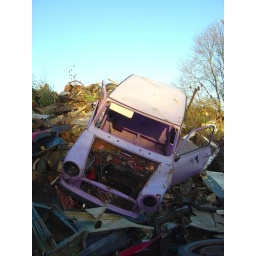
This poor Mini has met its end in a scrapyard in Oxfordshire. The pink clashes nicely wiht the blue sky.